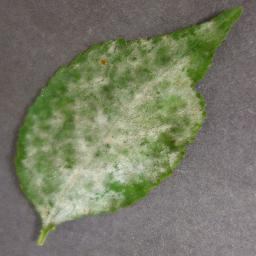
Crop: cherry
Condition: (including_sour)_powdery_mildew